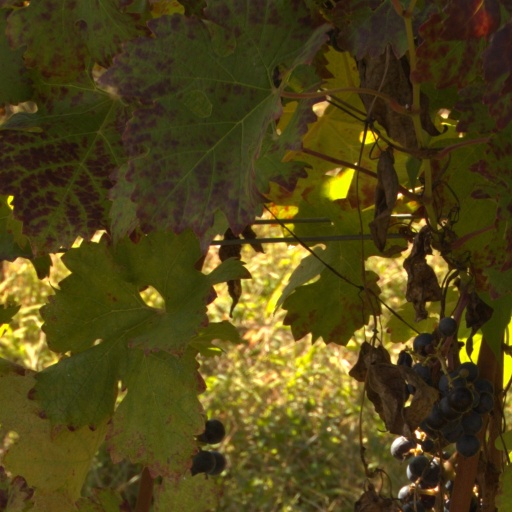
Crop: grape